Pontebba

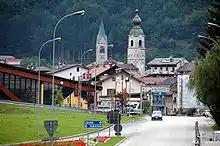
Road to Pontebba from the east

Pontebba can be reached via the "A23" autostrada, European route E55, running from Palmanova and the "A4" to Tarvisio and the Austrian A2 Süd Autobahn, as well as by the parallel "Strada Statale 13 Pontebbana". Here the "Strade Provinciale 110" to the Naßfeld Pass branches off.